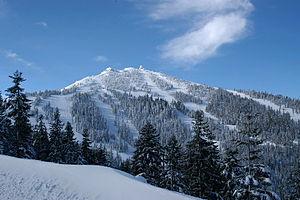
Le mont Ashland est un sommet de l'Oregon, aux États-Unis, s'élevant à 2 297 mètres d'altitude, constituant le point culminant des monts Siskiyou au sein des monts Klamath. Il tient son nom de la ville d'Ashland, à 14 kilomètres au nord. Il est situé dans la forêt nationale de Rogue River-Siskiyou. Il abrite la station de sports d'hiver de Mount Ashland Ski Area.
Les monts Klamath sont une chaîne de montagnes située dans le Nord-Ouest de la Californie et dans le Sud-Ouest de l'Oregon, dont le plus haut sommet est le mont Eddy dans le comté de Trinity, en Californie. La chaîne présente une géologie variée et un climat caractérisé par des hivers froids accompagnés de nombreuses chutes de neige, et des étés chauds aux précipitations limitées. Les monts Siskiyou sont le massif le plus septentrional de la chaîne.